Fédération Nationale Catholique

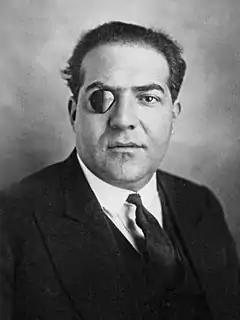
Xavier Vallat, a right-wing FNC militant later imprisoned for his persecution of Jews under Vichy

Noël-Marie-Joseph-Édouard de Curières de Castelnau was born in Languedoc in 1851, joined the army and fought in the Franco-Prussian War of 1870-1871. At the outbreak of World War I he was deputy chief of staff to the commander of the army. He held various senior commands. After the war he resigned from the army and in 1919 was elected as a Deputy representing the Catholic right. He lost his seat in 1924 and soon after founded the FNC.